Dylan Lupton

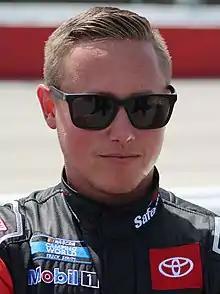
Lupton at Darlington Raceway in 2021

Dylan Jarin Lupton (born December 7, 1993) is an American professional stock car racing driver. He last competed part-time in the NASCAR Xfinity Series, driving the No. 15 Ford Mustang Dark Horse for AM Racing, part-time in the NASCAR Craftsman Truck Series, driving the No. 02 Chevrolet Silverado for Young's Motorsports, and part-time in the ARCA Menards Series driving the No. 30 Mustang for Rette Jones Racing. He has also competed in the NASCAR Cup Series, what is now the ARCA Menards Series East, and the ARCA Menards Series West in the past.